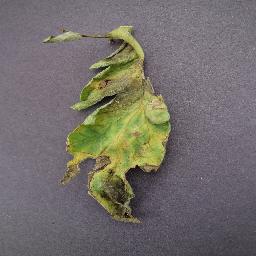
Label: Tomato___Late_blight